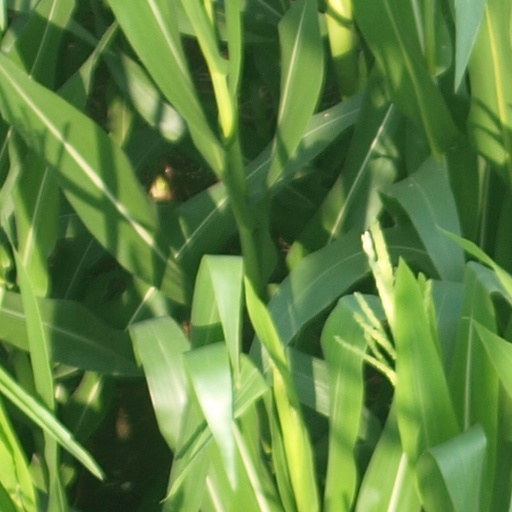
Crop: maize; corn